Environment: real
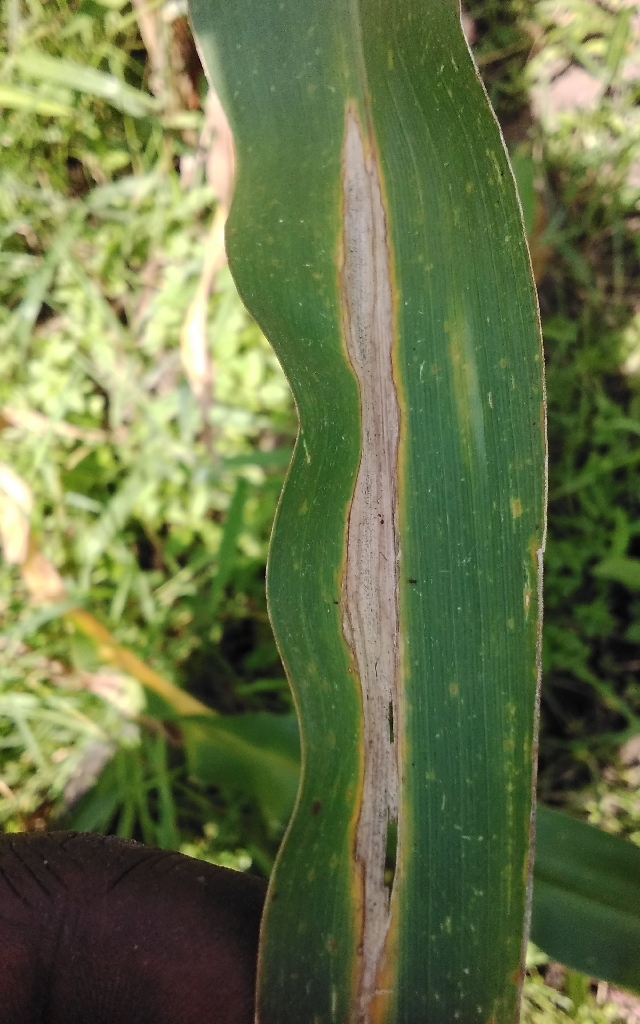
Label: northern_corn_leaf_blight